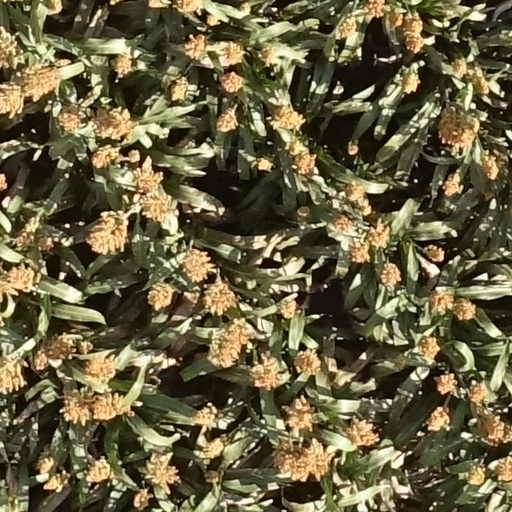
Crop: sorghum